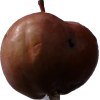
Label: Apple 18